Chorus (1974 film)

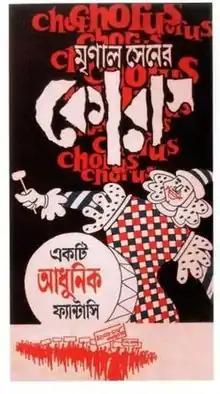
Theatrical Poster

Chorus is a 1974 Bengali film directed by noted Indian art film director Mrinal Sen under the banner of Mrinal Sen Productions. It was entered into the 9th Moscow International Film Festival where it won a Silver Prize.